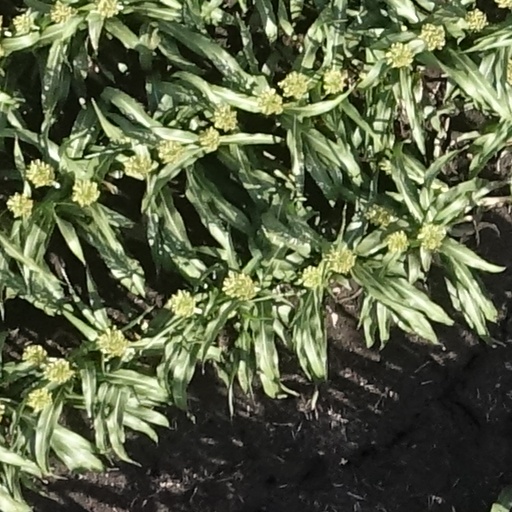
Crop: sorghum